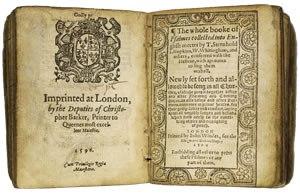
1549 est une année commune commençant un mardi.
North and South est une mini-série britannique réalisée en 2004 par Brian Percival pour la BBC, sur un scénario de Sandy Welch, adaptation du roman victorien éponyme d'Elizabeth Gaskell, publié en 1855, qui raconte la difficile acclimatation à la société du Nord industriel de Margaret Hale, originaire du Sud rural et élevée dans la bonne société londonienne.